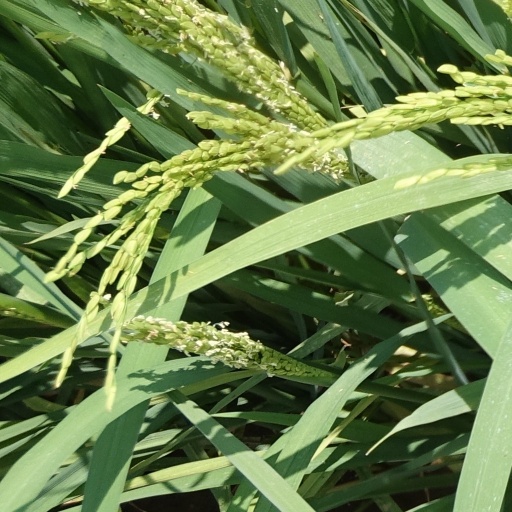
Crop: rice